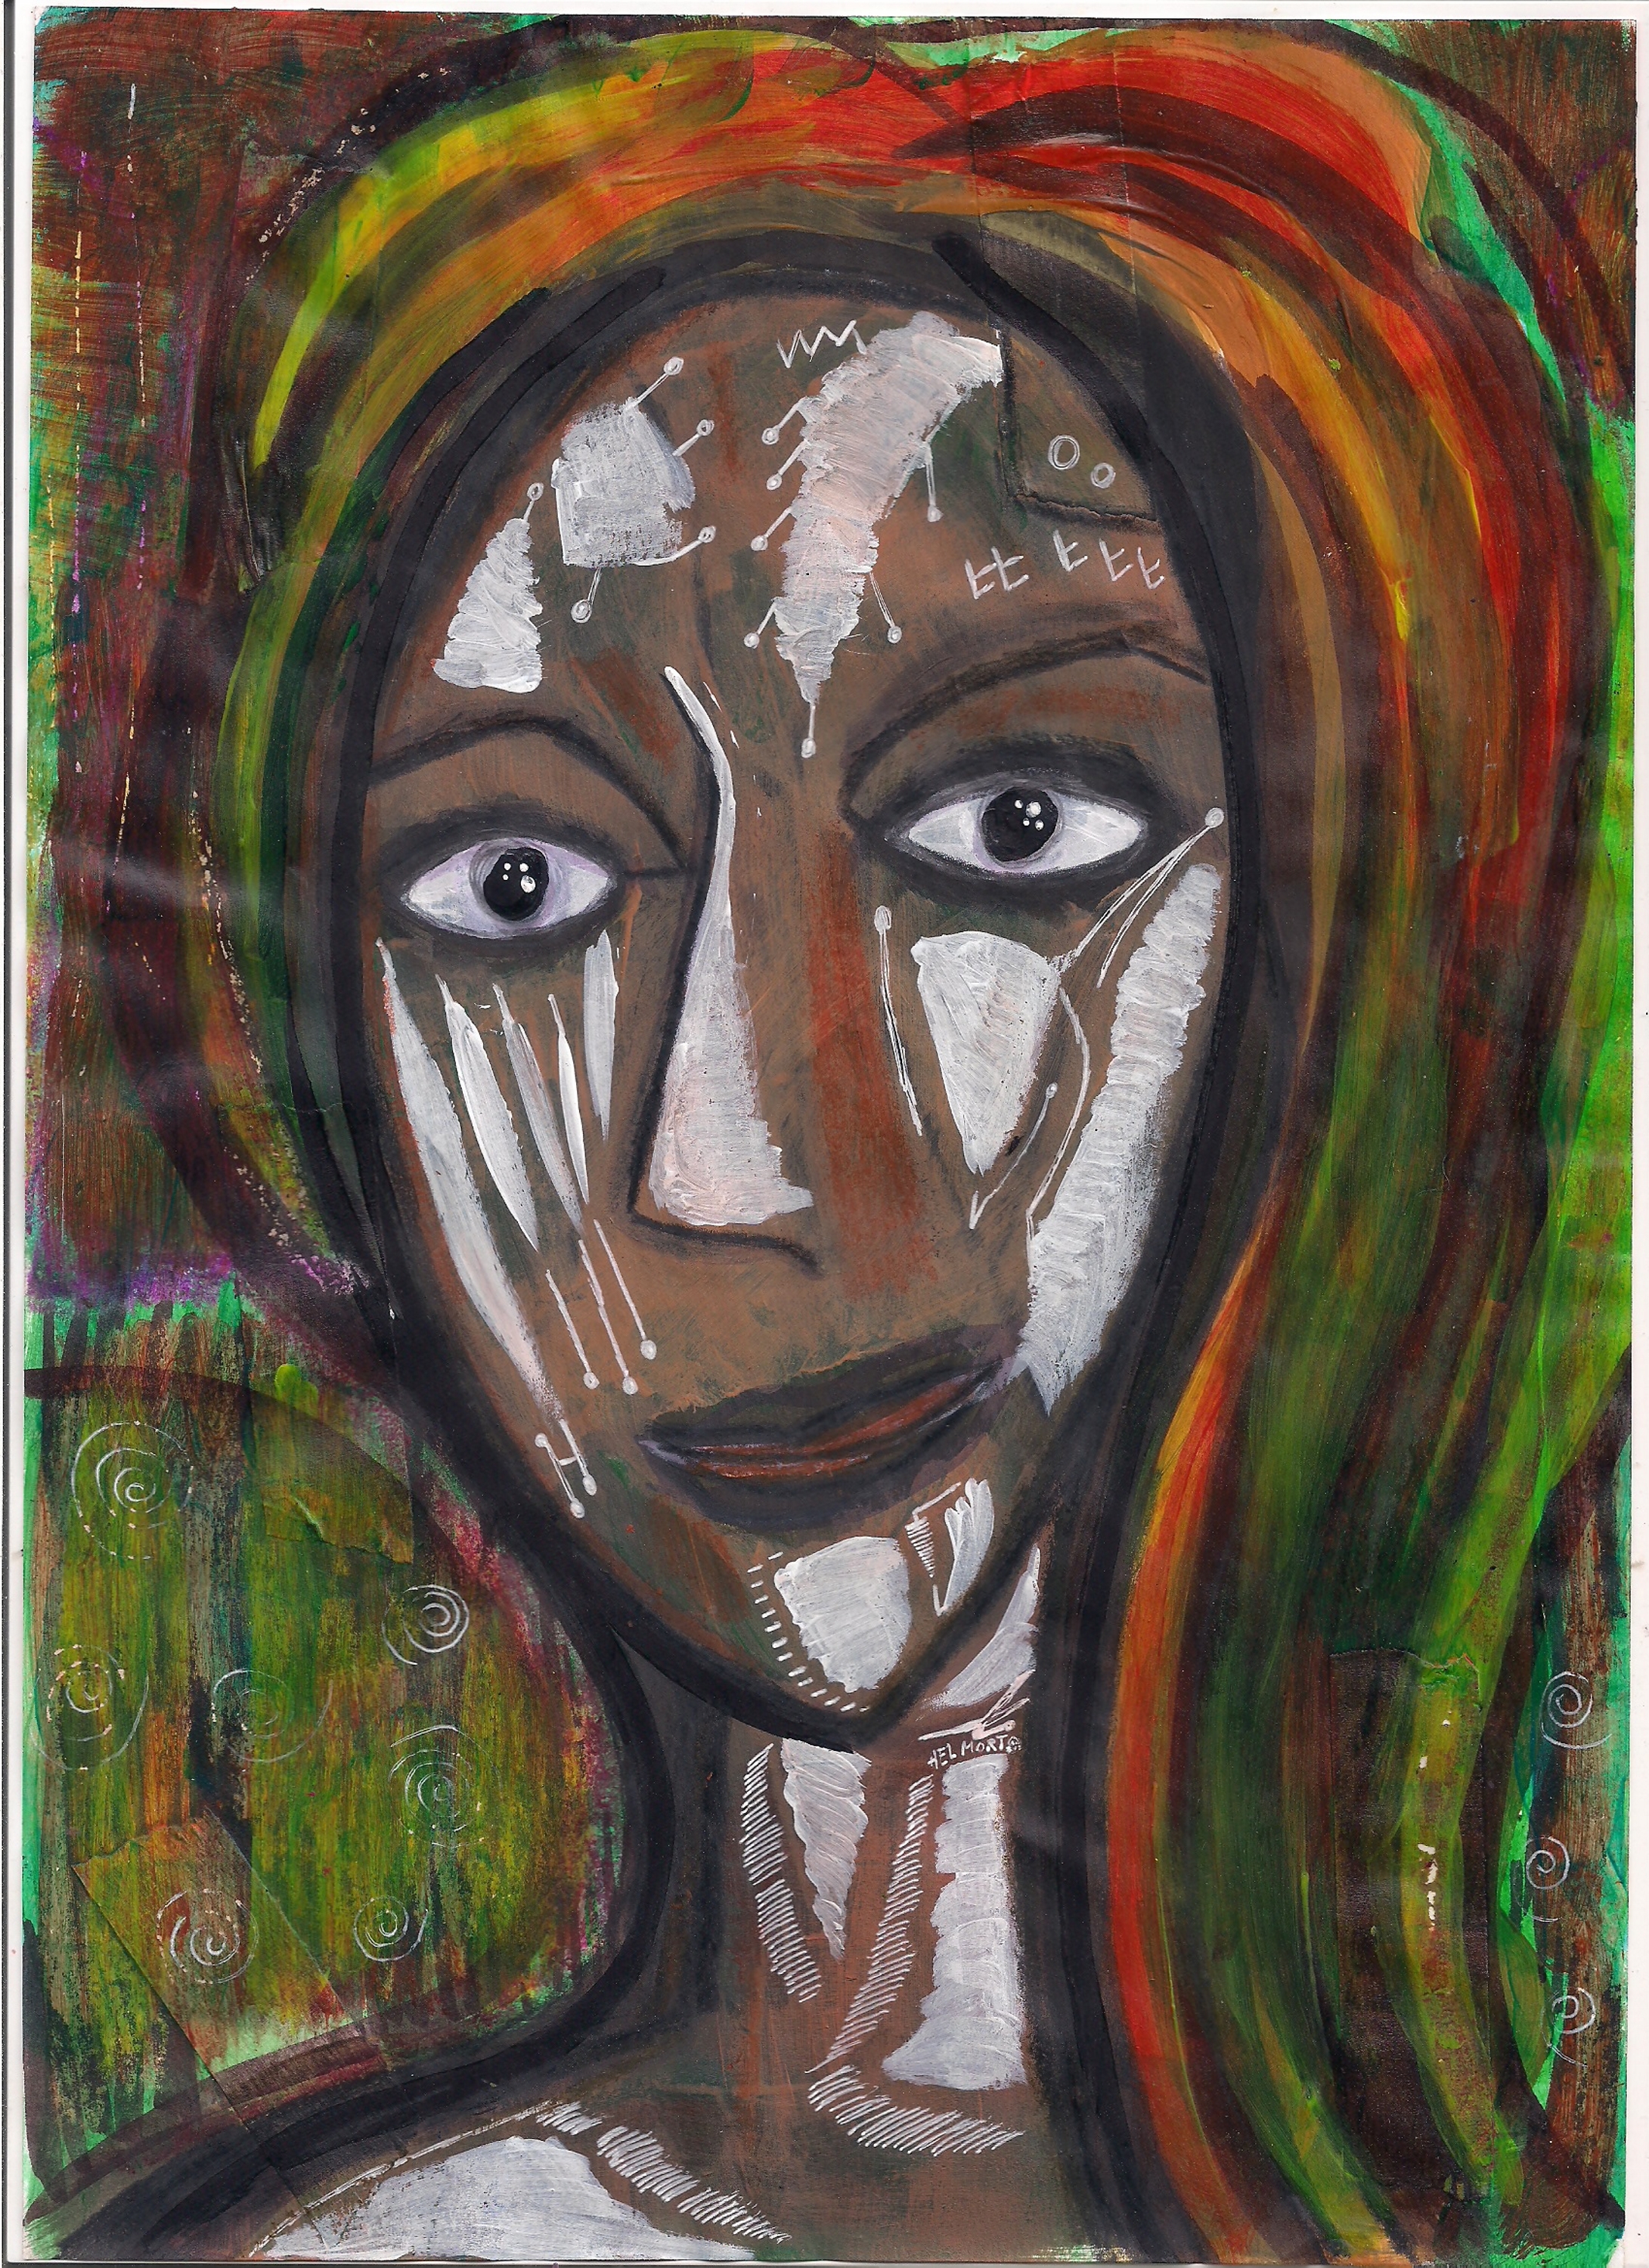
art, beautiful, Helen Mort, woman, london, fine art, contemporary art, fashion, girl, model, nude, conceptual art, europe, Saatchi, draw, drawing, painting, graphic, face, modern art, head, cheek, nose, acrylic paint, visual arts, portrait, self portrait, illustration, watercolor paint, tree, paint, artwork, smile